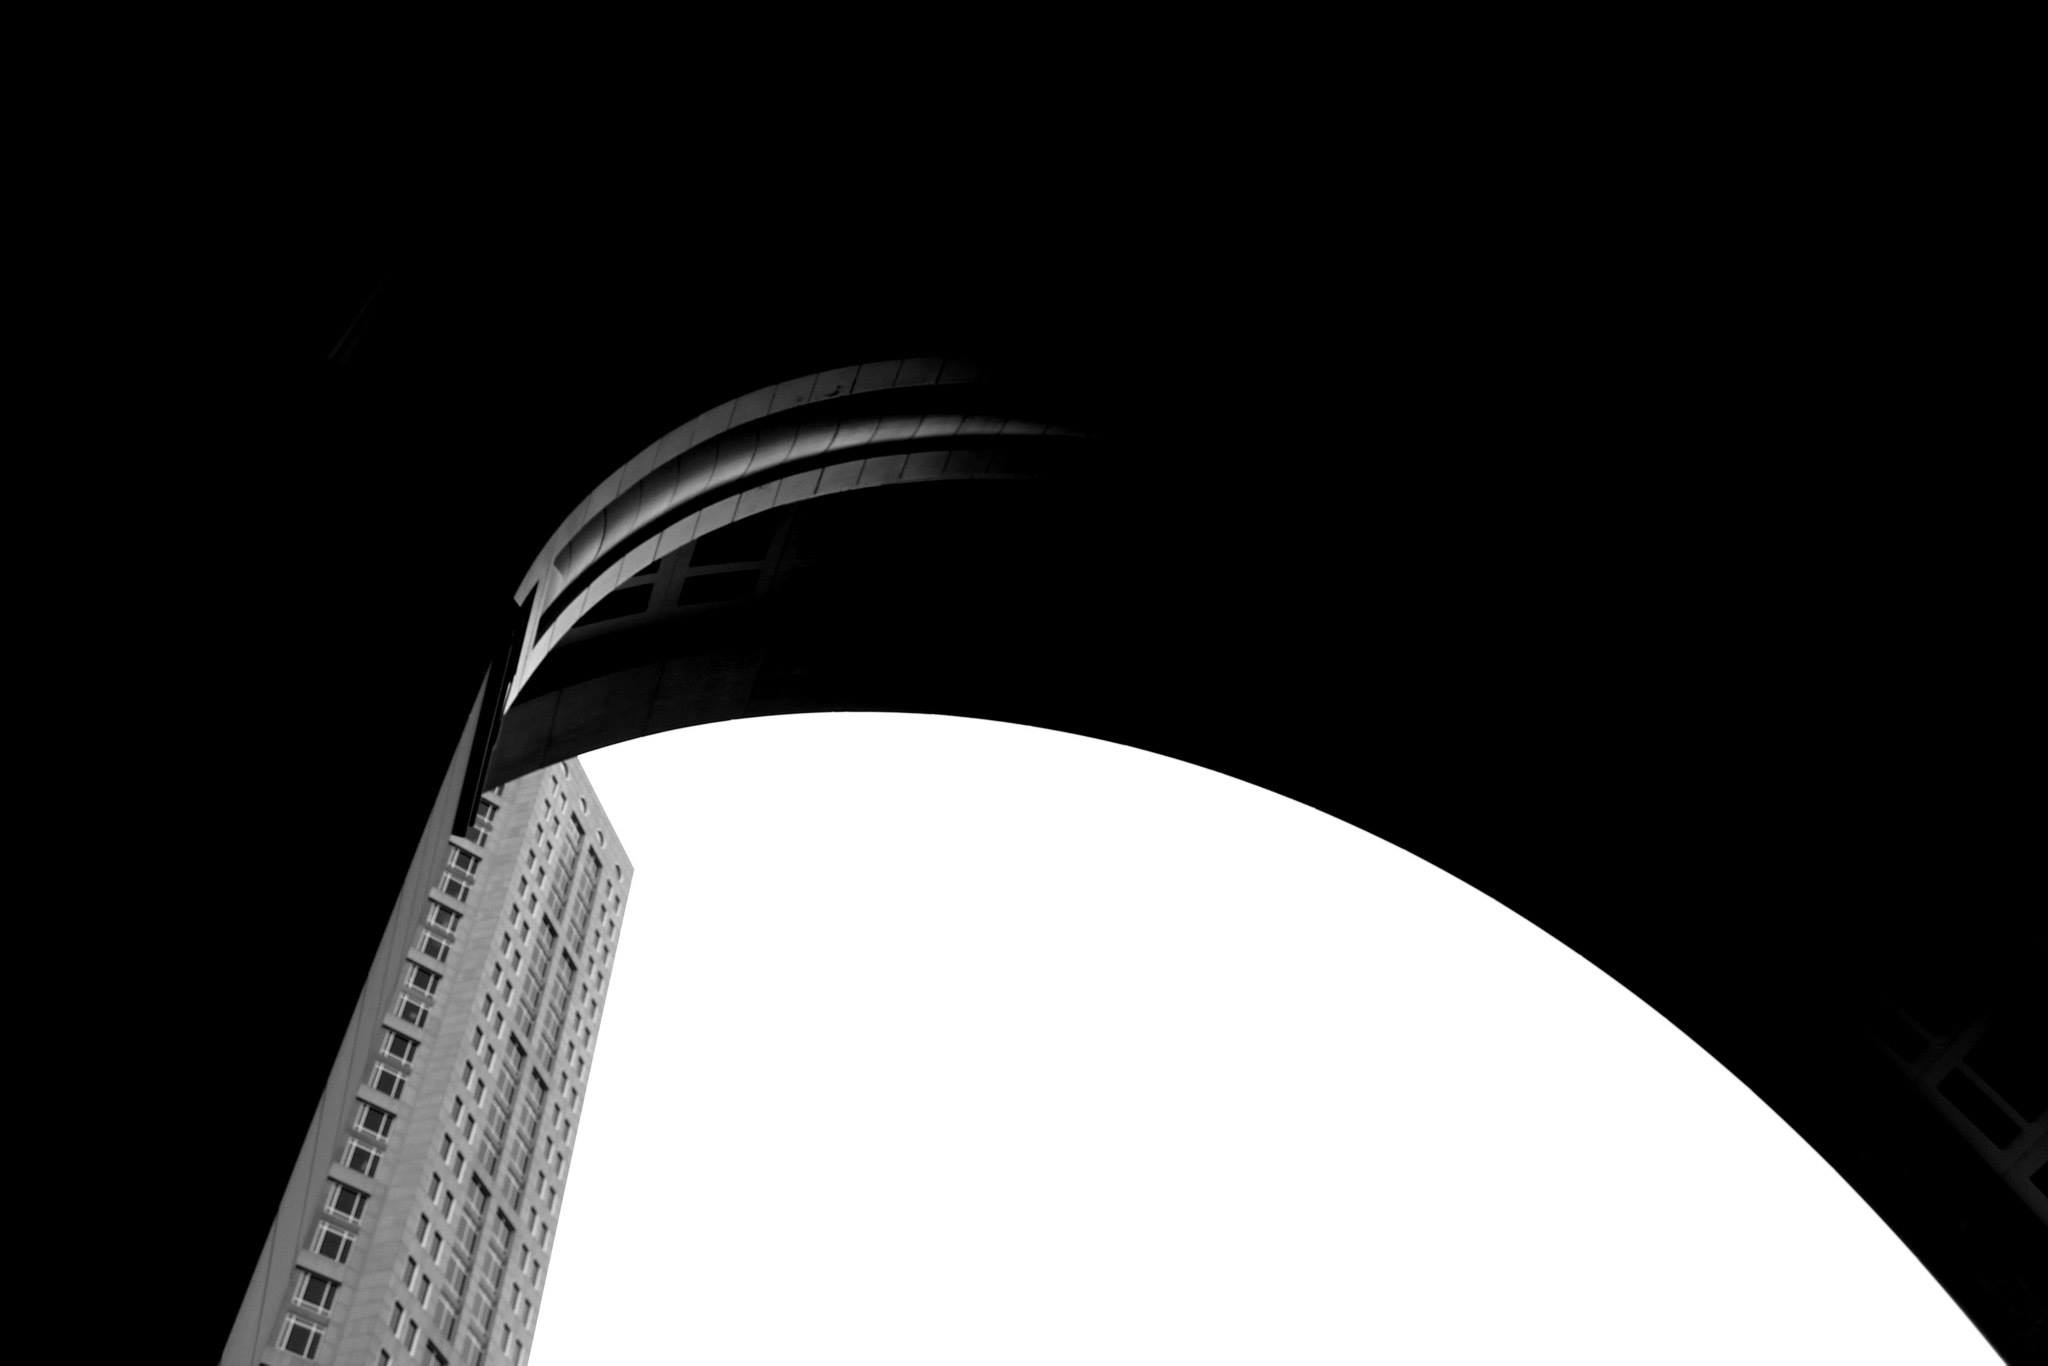
wing, black and white, spiral, line, black, monochrome, tire, monochrome photography